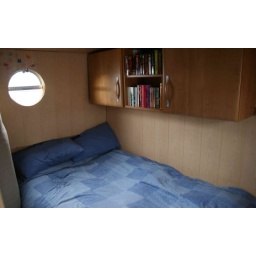
3/4 sized new matress, under bed storage, cupboards, book shelves and 2 full size mirror wardrobes.